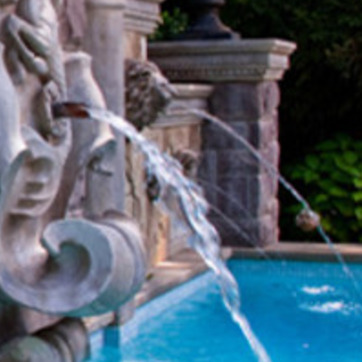
Material: water